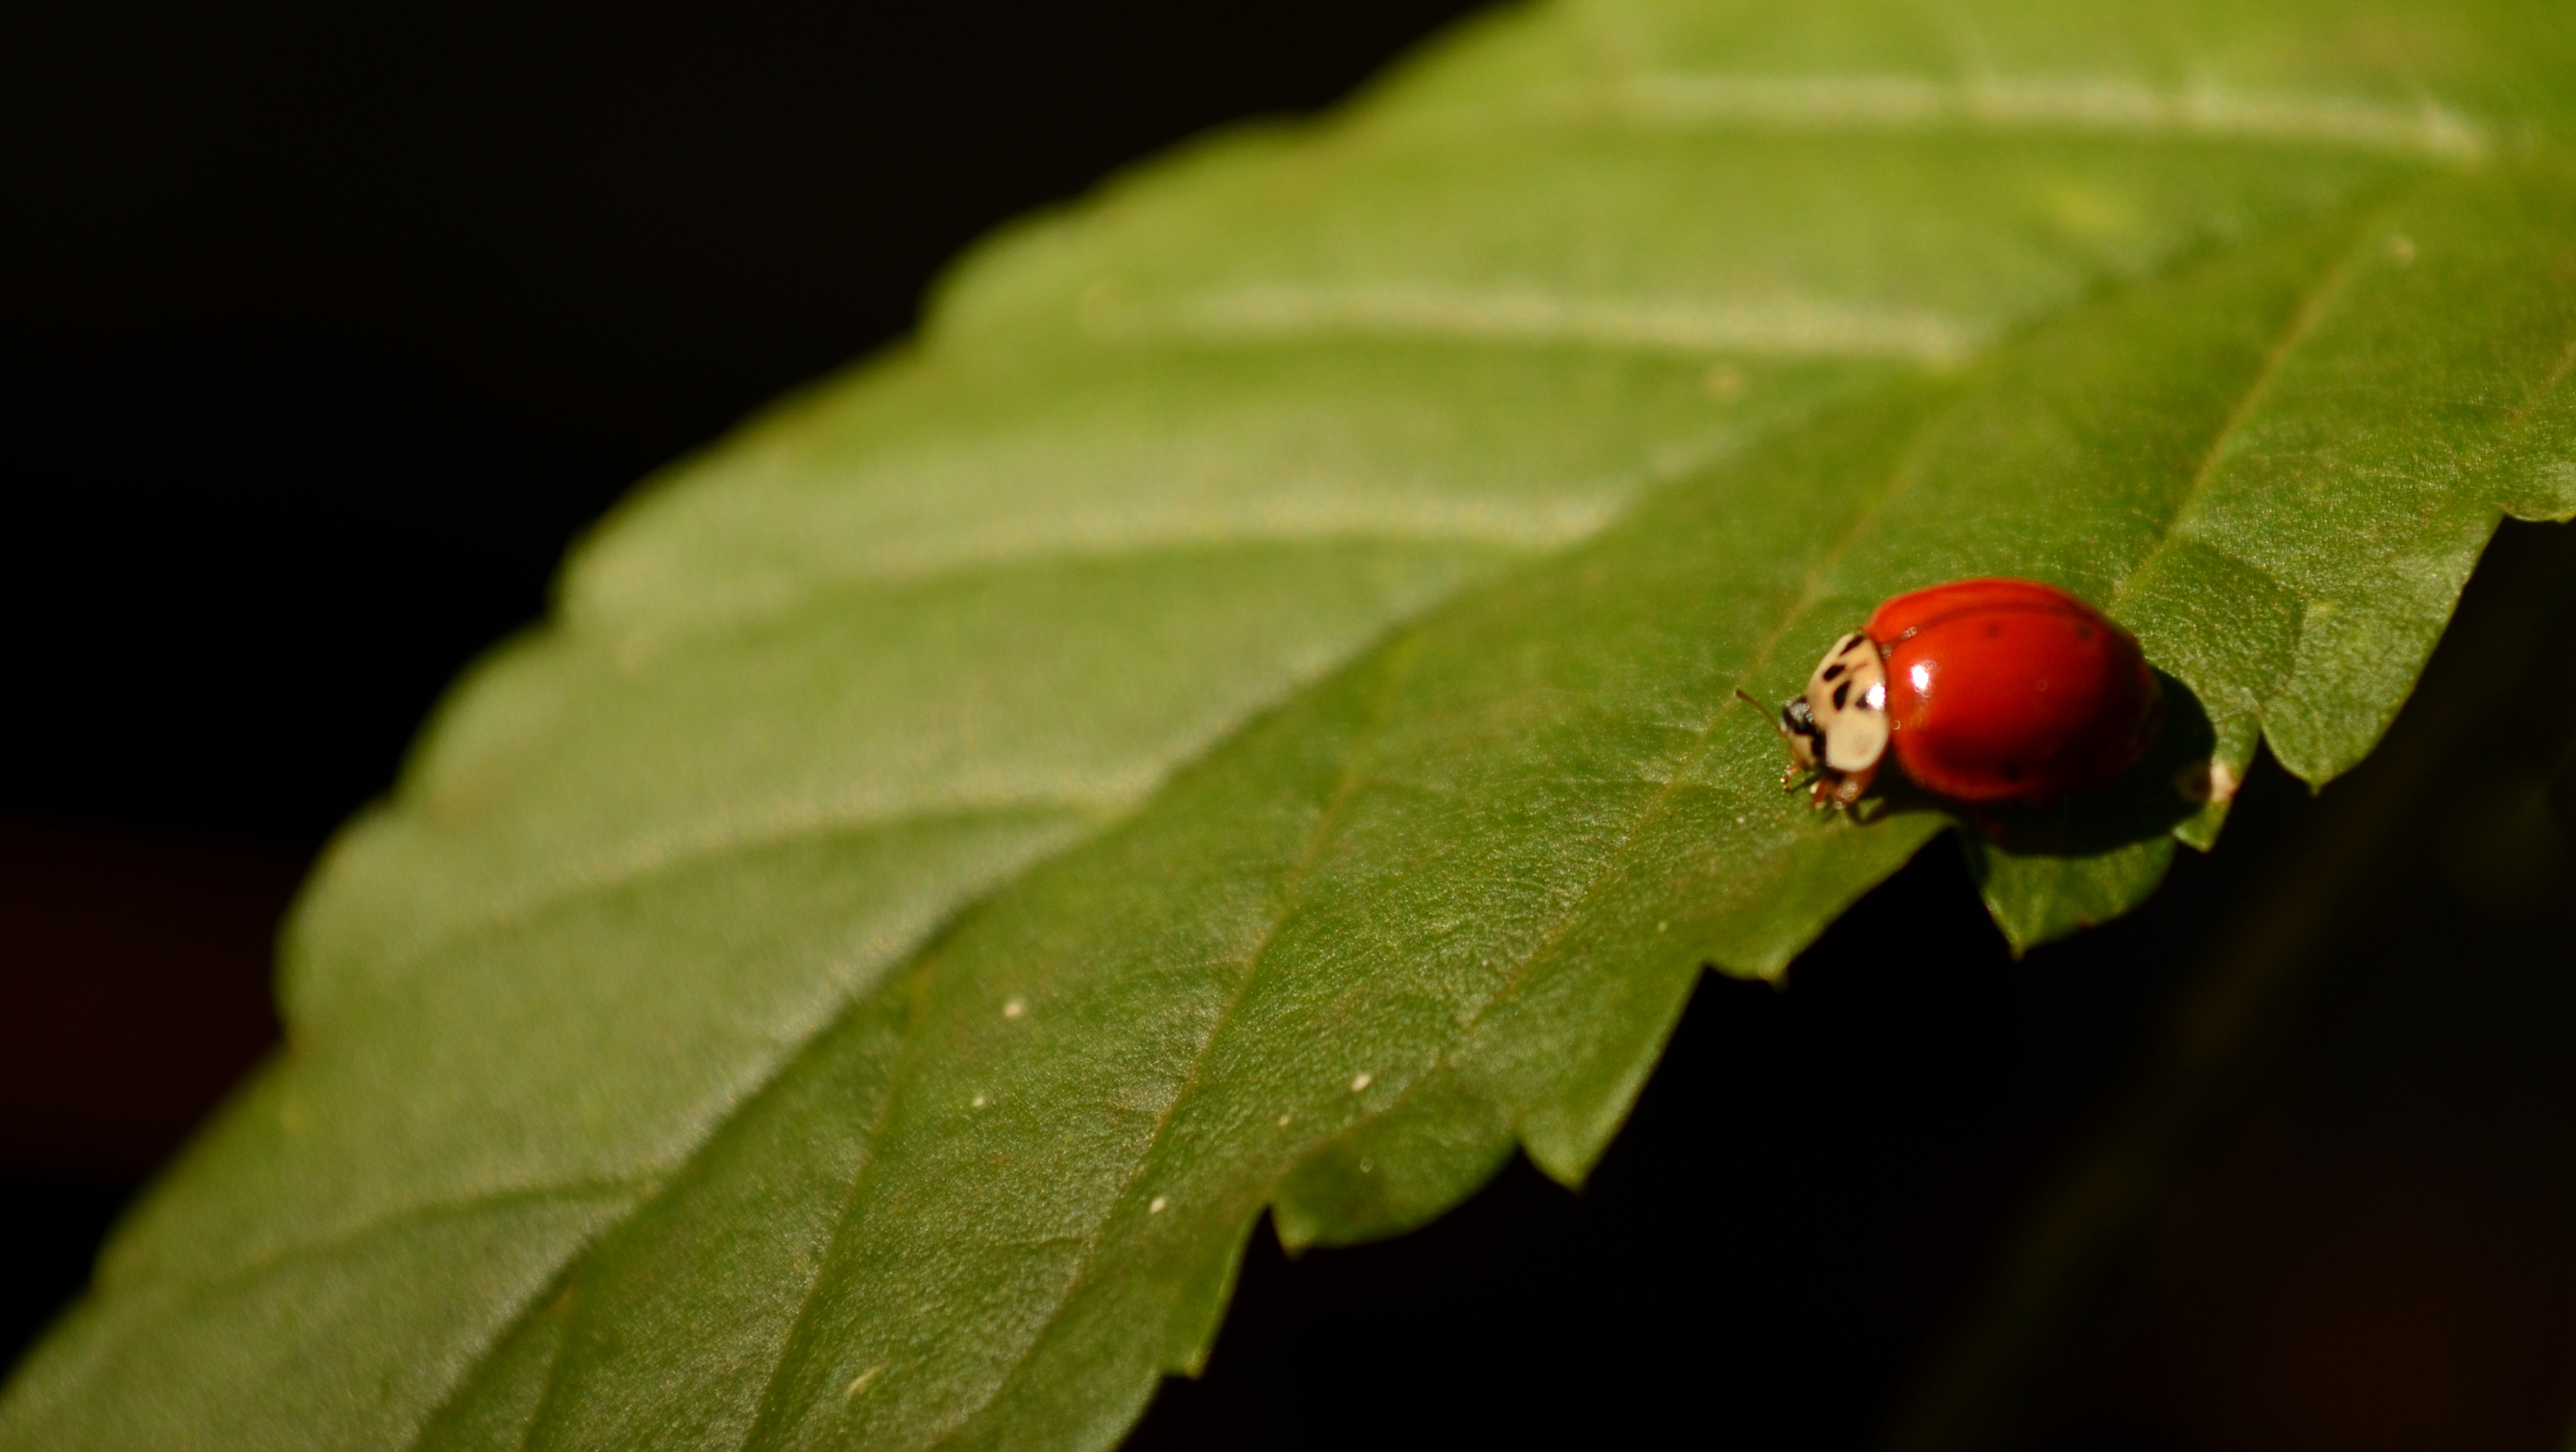
nature, branch, plant, photography, leaf, flower, petal, green, insect, macro, mug, flora, fauna, ladybird, invertebrate, close up, insecto, beetle, macro photography, leaf beetle, plant stem